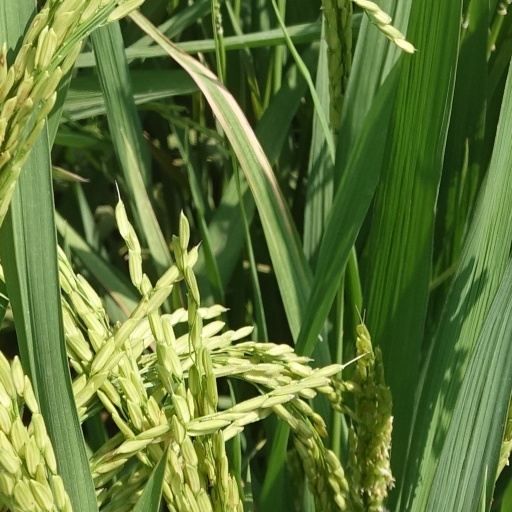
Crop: rice